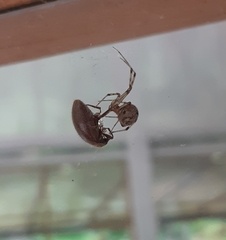
Species: Parasteatoda_tepidariorum